Larry Sartori

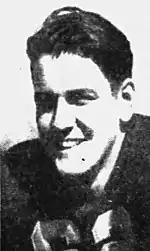
Larry Sartori, 1947

Lawrence Matthews "Sunny" Sartori (August 20, 1917 – November 6, 1980) was an American football player and coach.